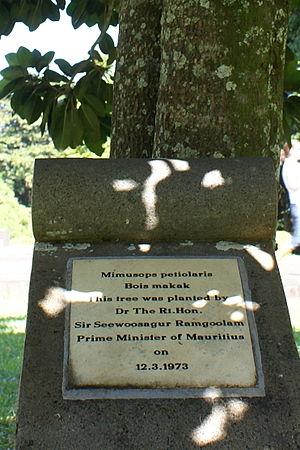
Mimusops petiolaris (Bois makak), individu planté au Jardin de pamplemousses à l'île Maurice
Mimusops petiolaris est une espèce d'arbre de la famille des Sapotaceae, endémique de l'île Maurice.